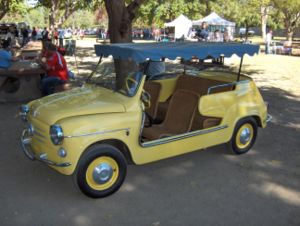
Fiat 600 / Jolly
Fiat 600 Jolly - med kurvesæder.
Fiat 600 er en bilmodel fra Fiat, der blev produceret i perioden 1955-1969. Bilen var kun 3,22 m lang og den første Fiat med hækmotor. I samtiden kostede den 590.000 lira i Italien, 9.175 kr i Danmark i 1955. Det samlede antal biler af denne model i produktionsperioden var 2.612.367 samt 1.561.000 eksemplarer af Fiat 600D med lidt større motor. Bilen var populær mange steder i verden helt op i 1980'erne.